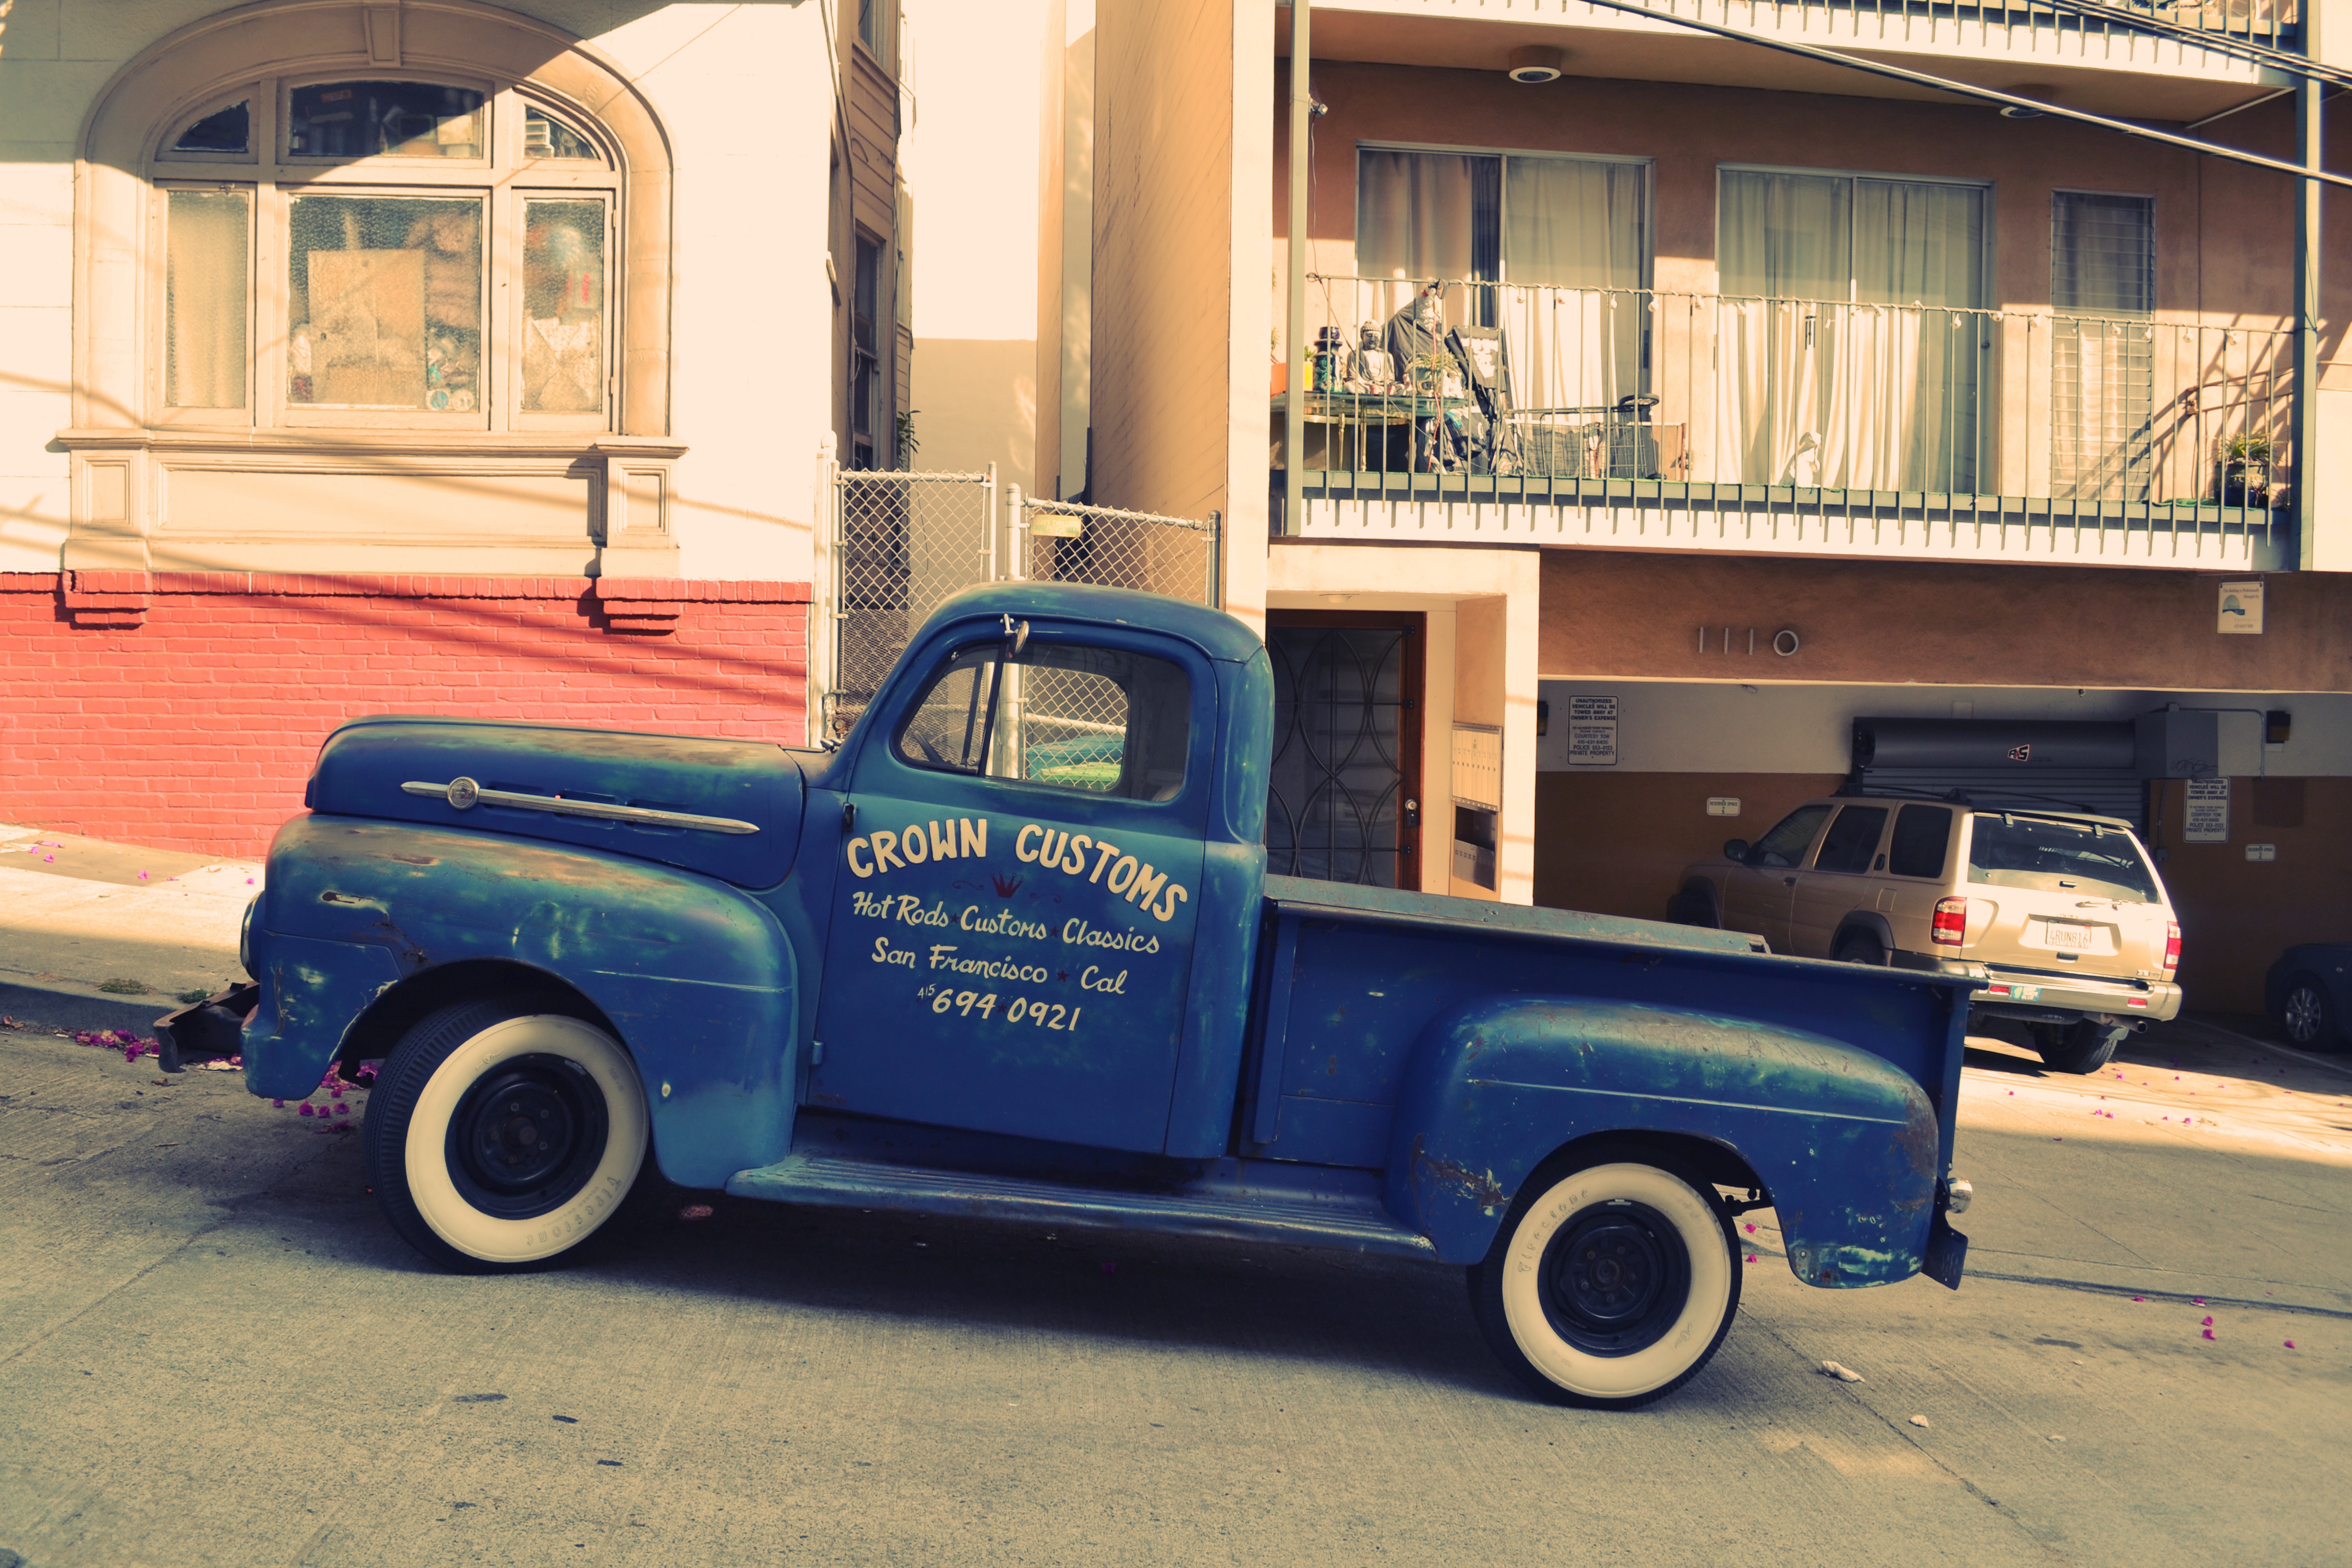
car, truck, vehicle, motor vehicle, vintage car, classic, antique car, pickup truck, hot rod, land vehicle, automobile make